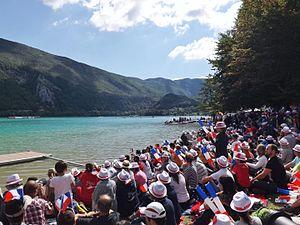
Vue du public français supportant les l'équipe français (qui sera médaillée d'or), lors des championnats du monde d'aviron 2015 se déroulant sur le lac d'Aiguebelette, en Savoie.
Les Championnats du monde d'aviron 2015, 45ᵉ édition des championnats, se déroulent du 30 août au 6 septembre 2015 sur le lac d'Aiguebelette, en France. Ce plan d'eau a déjà accueilli les Championnats du monde 1997 et une épreuve de la Coupe du monde en 2014.